Damon Grant

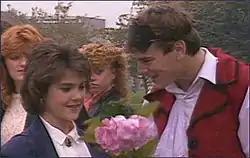
Damon Grant, played by Simon O'Brien, presenting on screen girlfriend Debbie McGrath (Gillian Kearney) with roses. This storyline has come to culturally define the character.

The character was then shown to develop a relationship with Debbie McGrath, played by Gillian Kearney. McGrath was an underage school girl, and the relationship caught the heart of viewers. When O'Brien decided to leave the show, the producers of Brookside decided to spin this plotline into a separate show, Damon and Debbie, broadcast in a later timeslot than that in which Brookside was shown.